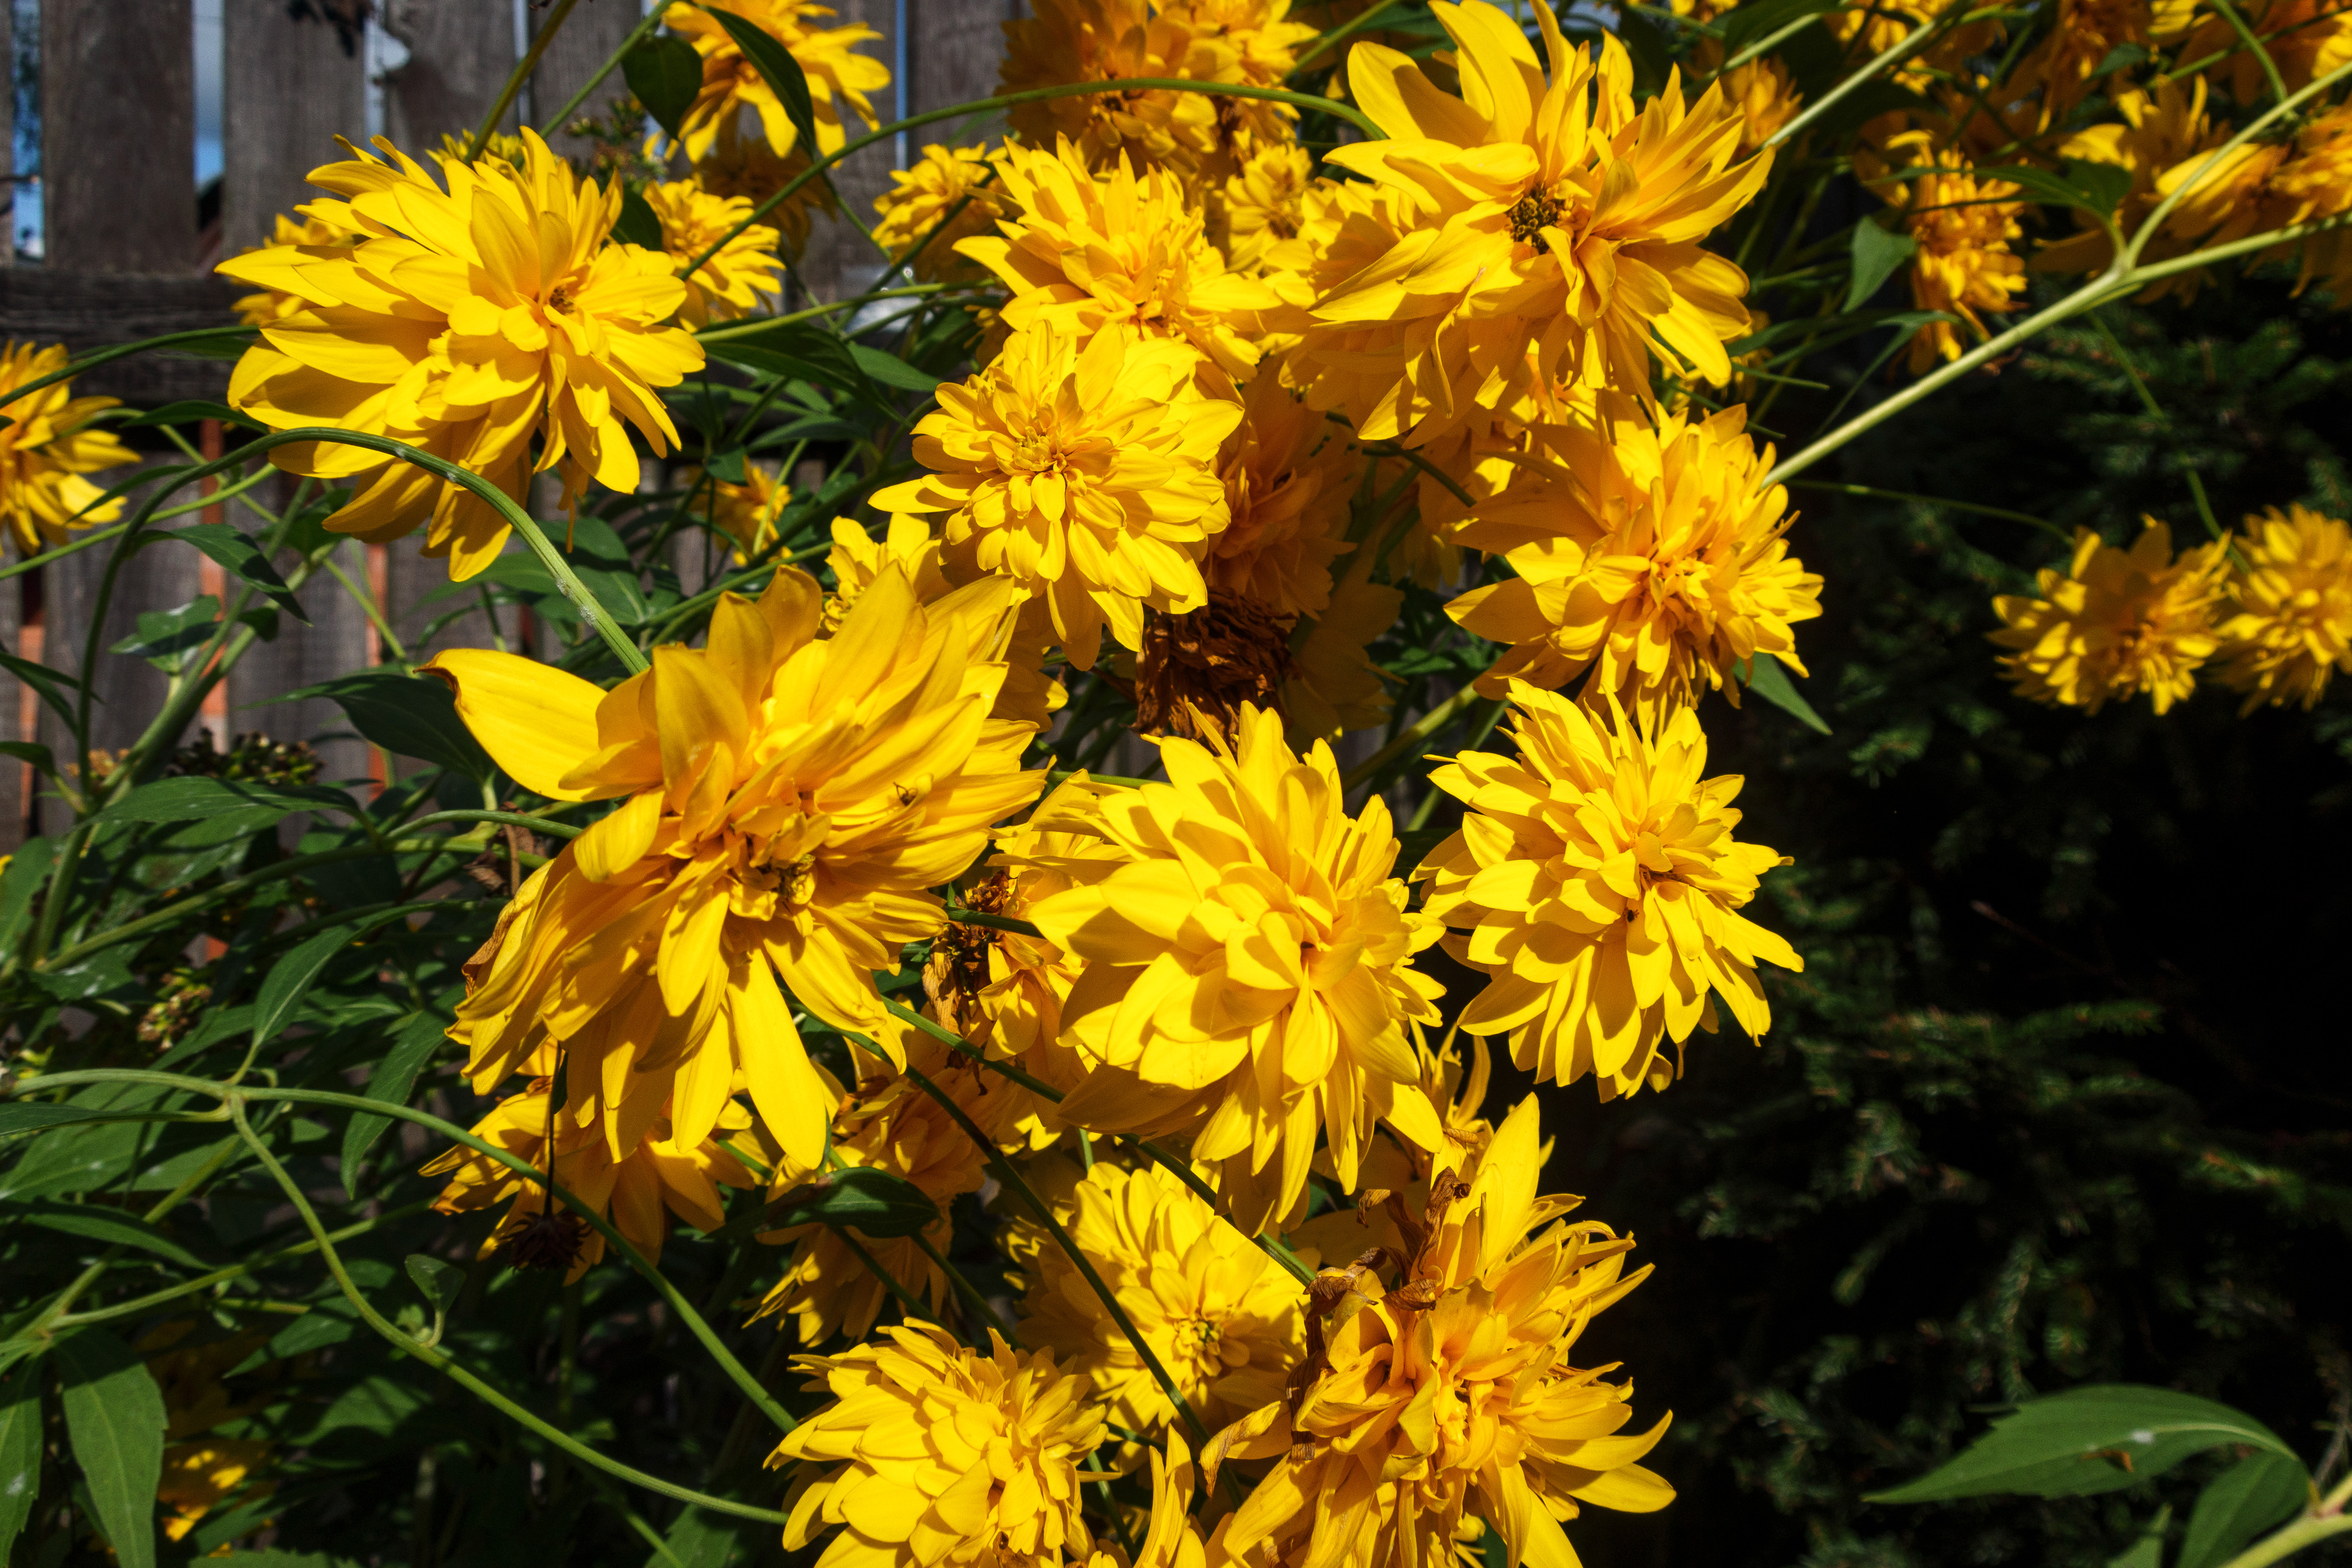
flowers, petals, nature, colorful, flower, flower garden, smell, living, happiness, summer, bloom, plants, garden, village, rural area, petal, yellow, plant, spring, annual plant, groundcover, wildflower, herbaceous plant, plant stem, daisy family, pollen, perennial plant, Forb, asterales, plantation, sunflower